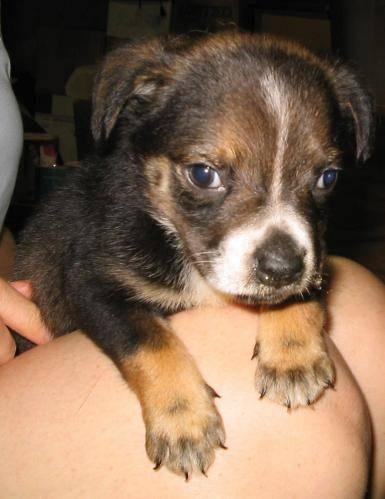
dog